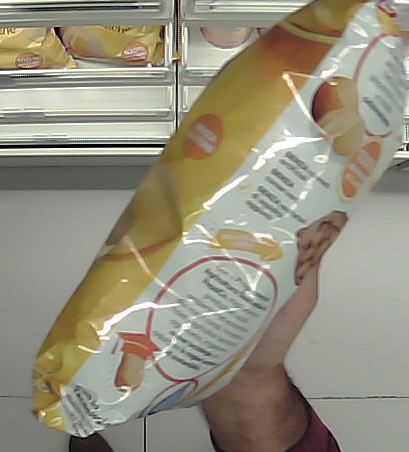
Product: lays_classic